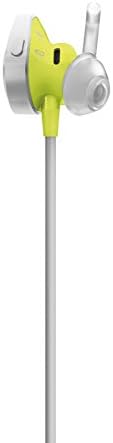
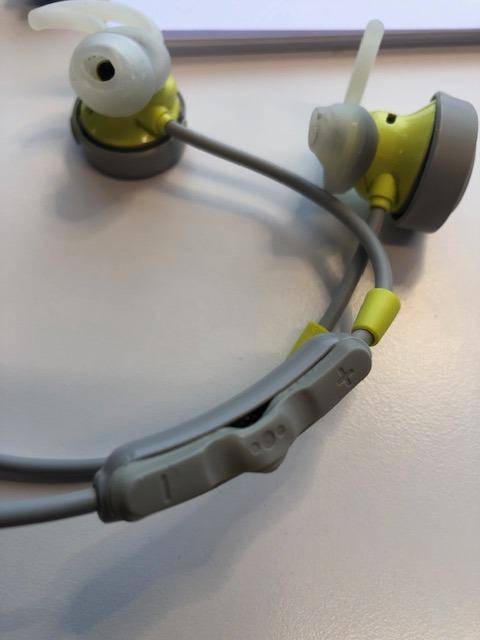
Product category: headphones
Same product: yes